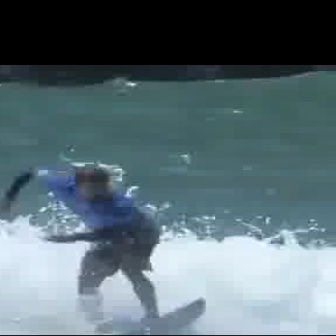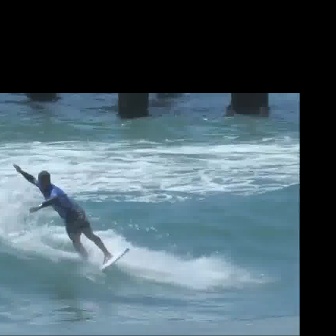
  Please identify the target specified by the bounding box [0,165,157,322] in the first image and locate it in the second image. Return the coordinates in [x_min,y_min,x_max,y_max] format.
Answer: [12,163,112,263]